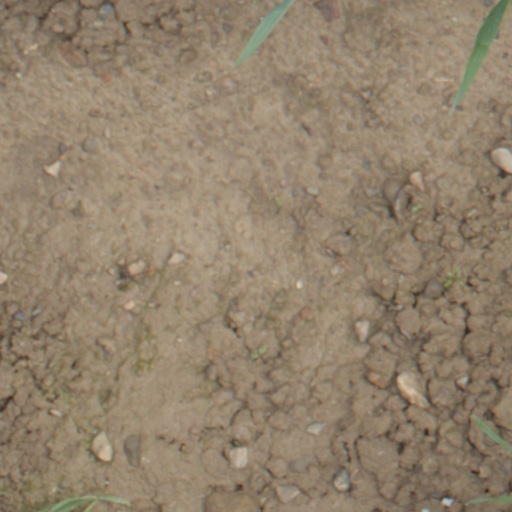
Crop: wheat